Quiñ

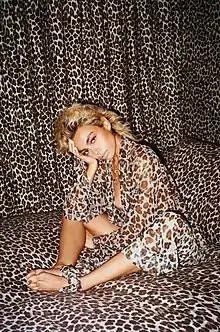
Quiñ in 2017

Bianca Leonor Quiñones, known professionally as Quiñ, is an American singer, songwriter, and record producer from Los Angeles. She is signed to Interscope Records and Fantasy Soul.